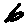
Label: 6